Church of the Nativity

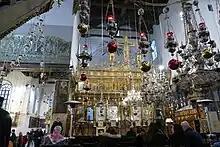
The chancel with gilded iconostasis (2019)

The centrepiece of the Nativity complex is the Grotto of the Nativity, a cave which enshrines the site where Jesus is said to have been born.